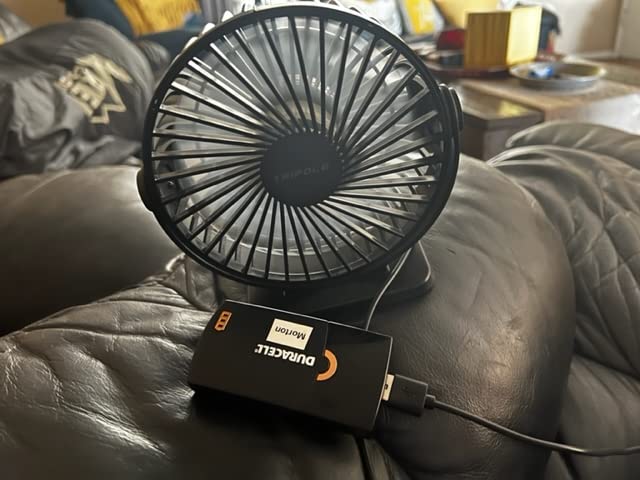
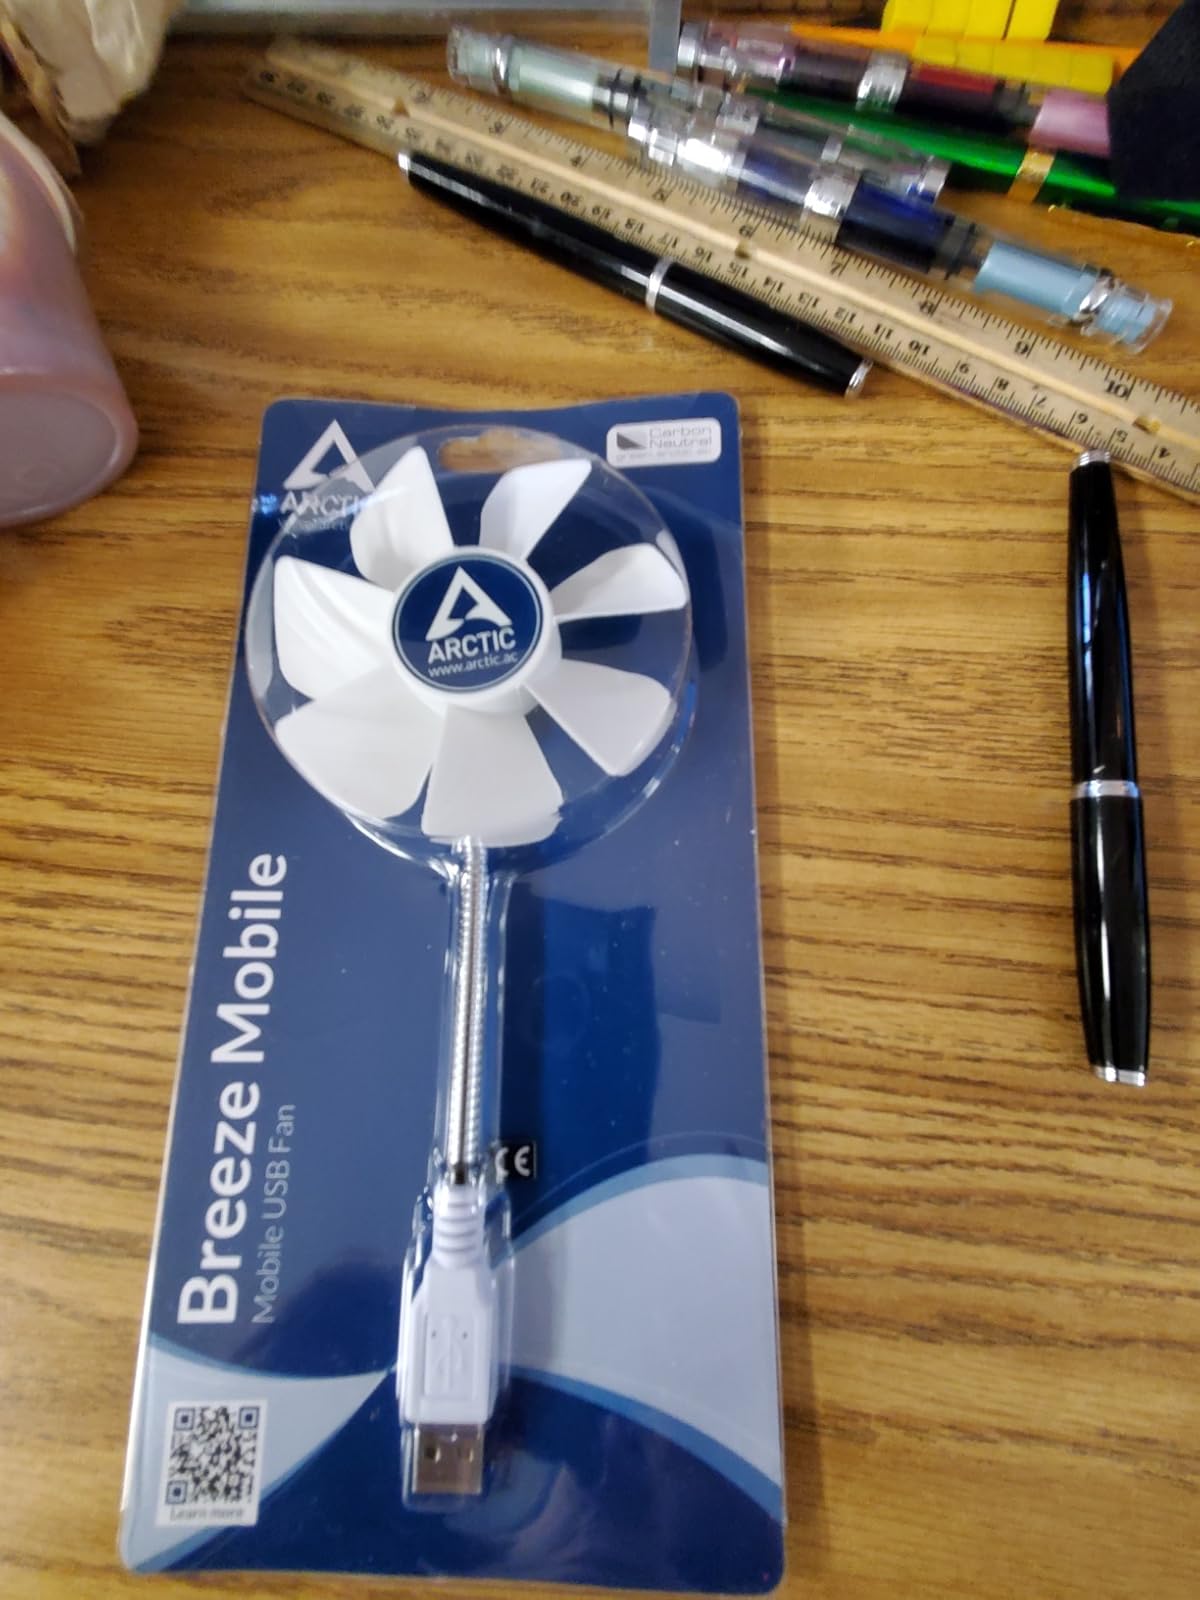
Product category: fan
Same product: no